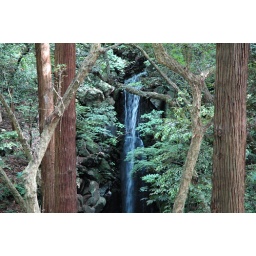
A view of the forest waterfall in Naritasan taken through trees